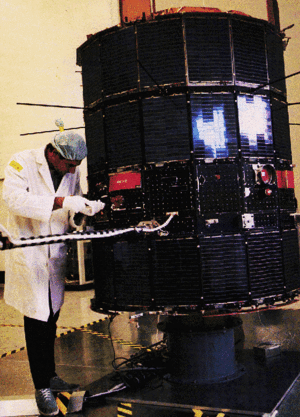
IMP-8 ou IMP-J est un satellite scientifique de la NASA lancé en 1973. C'est la dixième et dernière mission spatiale du programme IMP consacré à l'étude de la magnétosphère terrestre. IMP-8 est le 50ᵉ satellite du programme Explorer de la NASA.